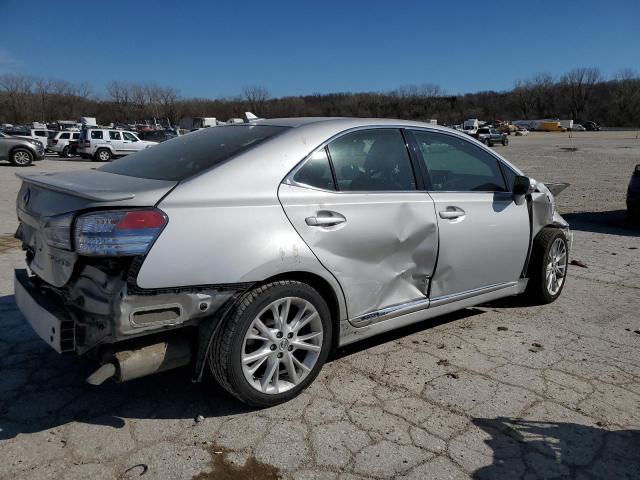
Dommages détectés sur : aile avant droite, porte avant droite, porte arrière droite, aile arrière droite, malle, pare-choc arrière, plaque d'immatriculation arrière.
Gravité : majeur